Samagama

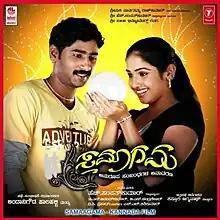

Samagama is a 2010 Indian Kannada-language romantic drama film directed by Kasthuri Jagannath and starring Vishranth and Vidya.